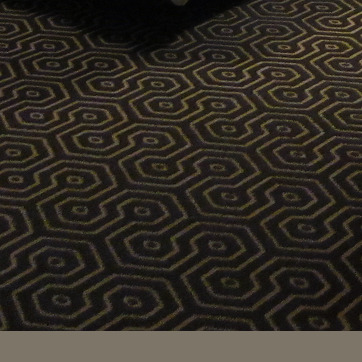
Material: carpet